Josh Richards (racing driver)

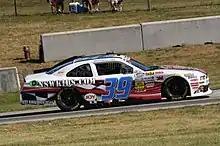
Richards' 2012 Xfinity car at Road America

Richards raced in eight NASCAR Truck races in 2011 with a top finish of thirteenth at Talladega. In 2012, he raced in one Truck race and fourteen Nationwide races. His best Nationwide finish was a sixteenth-place finish at Daytona. He made a few dirt late model starts in 2012, and switch back to late models in 2013 after he had no stock car ride.